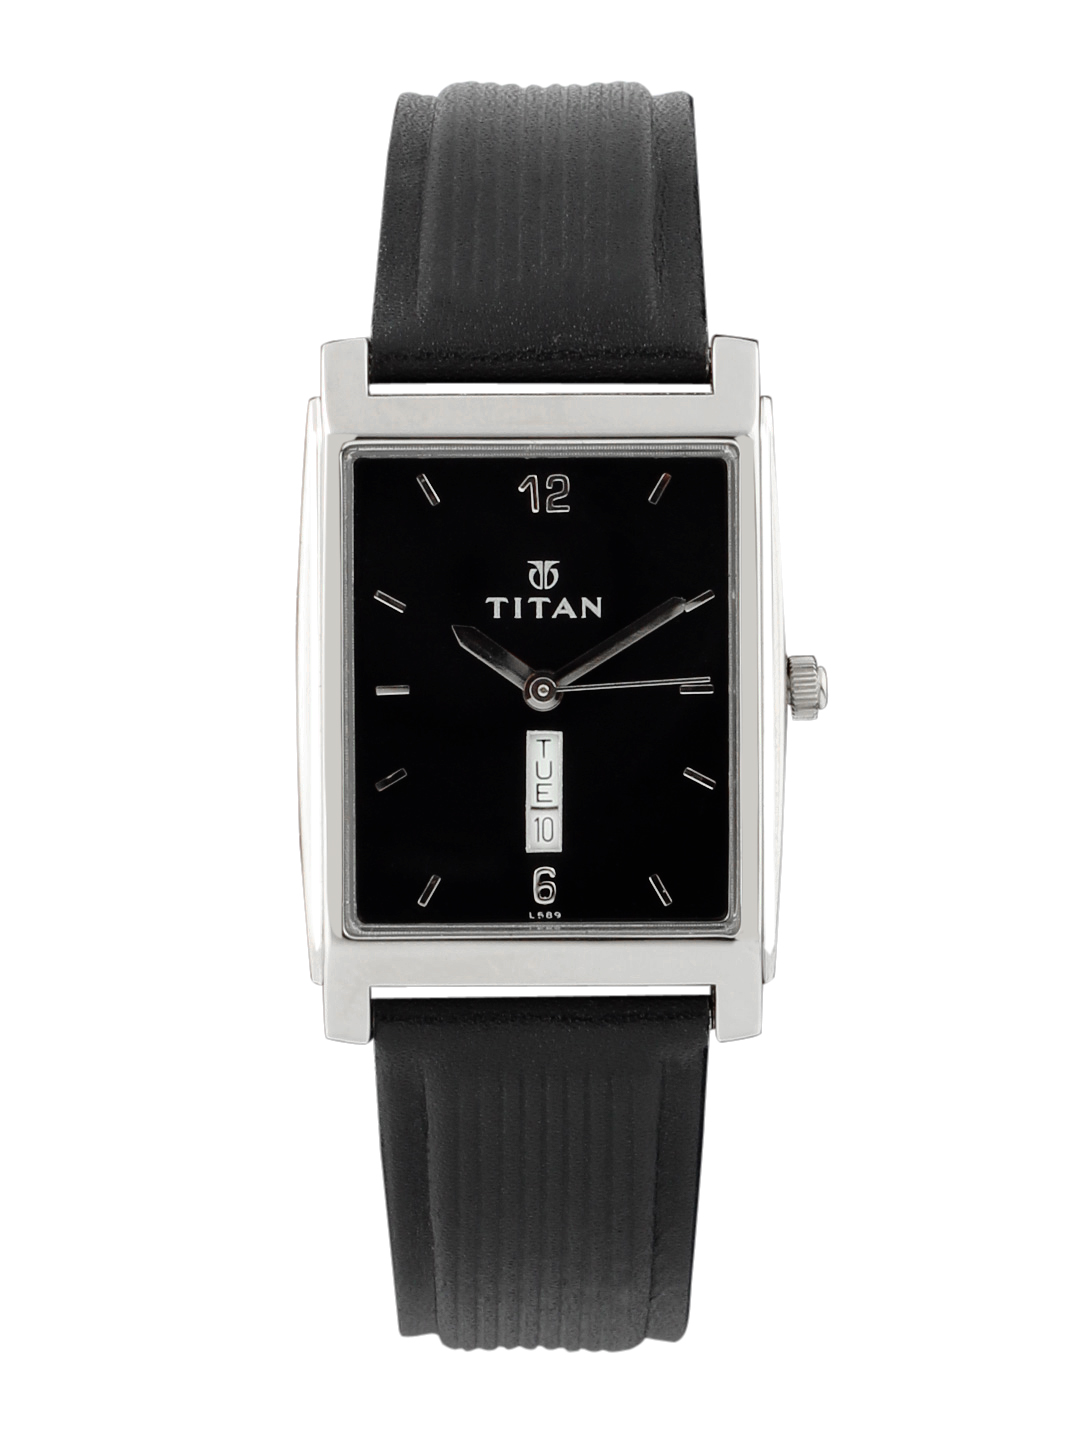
Titan Men Black Watch
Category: Accessories / Watches / Watches
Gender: Men
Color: Black
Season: Winter 2016
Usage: Casual